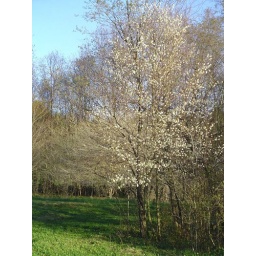
A beautiful small type of tree. They have red berries in June that fruit-eating birds love.